Histogram matching

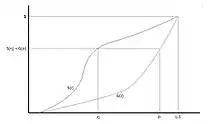
Input image CDF matched to desired output CDF

Each pdf (probability density function) can easily be mapped to its cumulative distribution function by